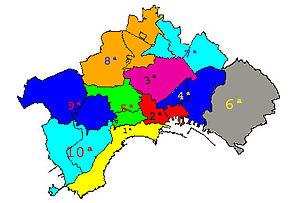
Naples est une ville d'Italie, chef-lieu de la région de Campanie. Elle est la troisième ville d'Italie par sa population et la dix-huitième de l'Union européenne ainsi que respectivement la deuxième et la neuvième en incluant sa banlieue. C'est aussi la deuxième plus grande cité méditerranéenne en Europe, après Barcelone.
La Camorra ou Bella Società Riformata, Società dell’Umirtà, Onorata Società ou encore mafia napolitaine, est une organisation mafieuse italienne clanique implantée essentiellement à Naples et en Campanie. À la différence des autres organisations mafieuses italiennes, elle se caractérise par ses origines urbaines et son absence de hiérarchie.
Les trente quartiers de Naples sont des subdivisions administratives de la ville de Naples, en Italie, situées juste en dessous des municipalités, selon des caractéristiques géographiques, fonctionnelles ou historiques.